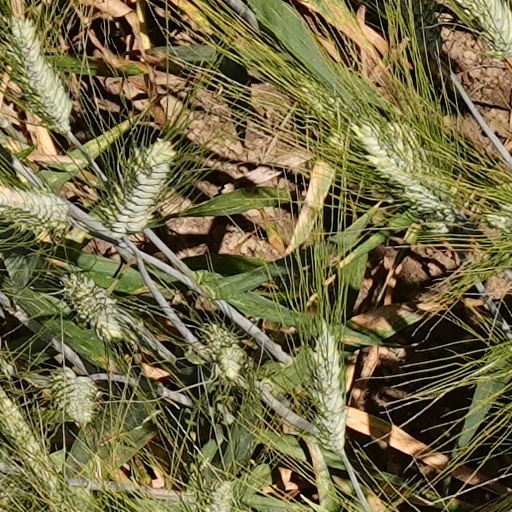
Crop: wheat